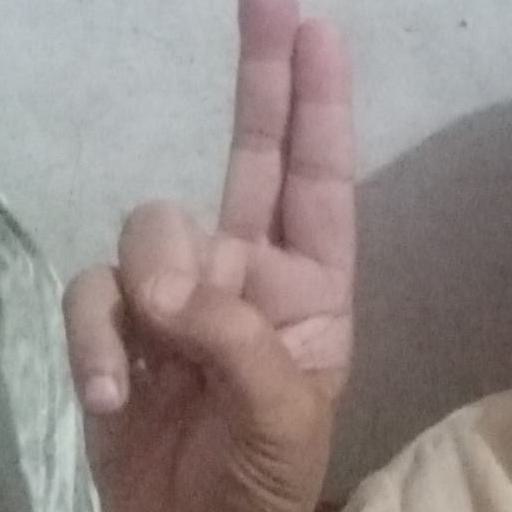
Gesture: two_up